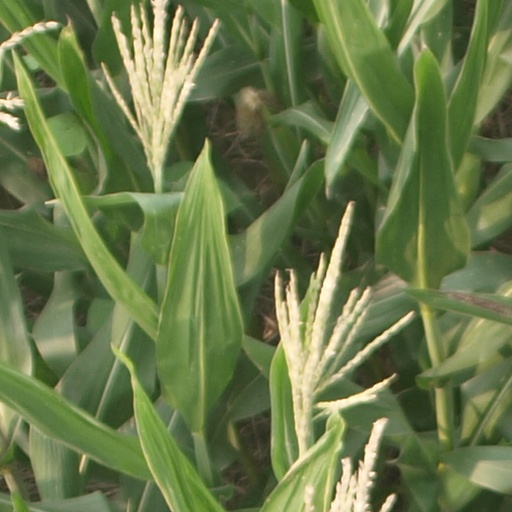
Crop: maize; corn